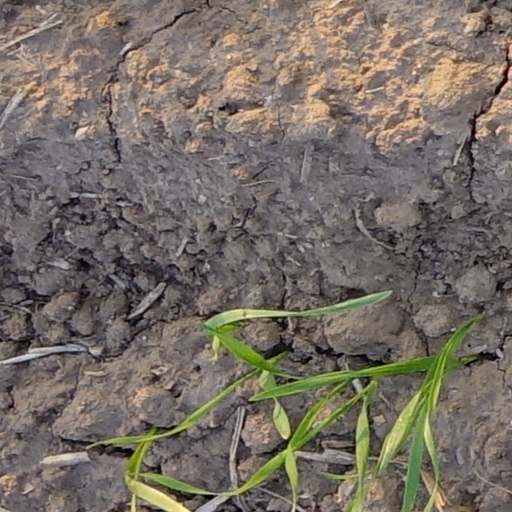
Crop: wheat